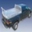
Label: pickup_truck